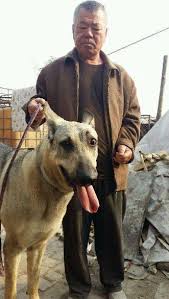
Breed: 258-n000104-Black_sable